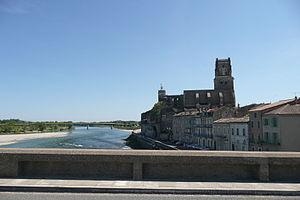
Pont-Saint-Esprit.
Pont-Saint-Esprit est une commune française située dans le département du Gard, en région Occitanie.